Marie Serneholt

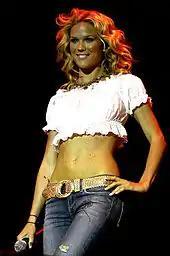
Serneholt at Gatufesten in Sundsvall, Sweden, in July 2006

Elofsson created the label Planet Six (a part of Sony BMG), and Serneholt signed her first recording deal as a solo artist. In February 2006, Serneholt's first single, "That's The Way My Heart Goes", premiered on Swedish radio with decent reviews and good response from the public. The single debuted at No. 2 on the Swedish Charts and reached No. 1 on the official Swedish Digital Downloads Chart, ensuring Gold Status on physical sales alone on 19 May 2006.